Exo's Showtime

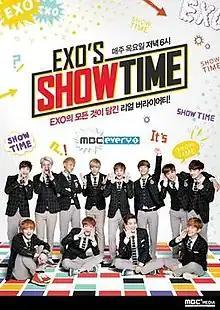
Official poster

Exo's Showtime is a South Korean documentary starring the boy group Exo. It is the first season of the South Korean reality show series, Showtime.